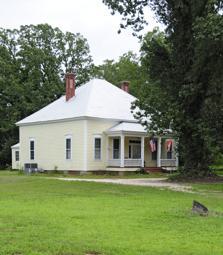
Building: D. D. D. Barr House
Country: United States of America
Year built: 1883
Historic house in South Carolina, United States United States historic place D. D. D. Barr House U.S. National Register of Historic Places D. D. D. Barr House, August 2012 Show map of South Carolina Show map of the United States Location Off South Carolina Highway 245, near Batesburg-Leesville, South Carolina Coordinates 33°56′12″N 81°31′38″W / 33.93667°N 81.52722°W / 33.93667; -81.52722 Area 2 acres (0.81 ha) Built c. 1883 ( 1883 ) Built by Barr, James Michael MPS Lexington County MRA NRHP reference No. 83003866 Added to NRHP November 22, 1983 D. D. D. Barr House is a historic home located near Batesburg-Leesville , Lexington County, South Carolina . It was built about 1883, and is a one-story, frame, weatherboarded dwelling. The main core of the house has a hipped roof covered with metal shingles. A hip-roofed porch shelters three bays of the five-bay façade. Outbuildings include a 20th-century milk house. It was listed on the National Register of Historic Places in 1983. References